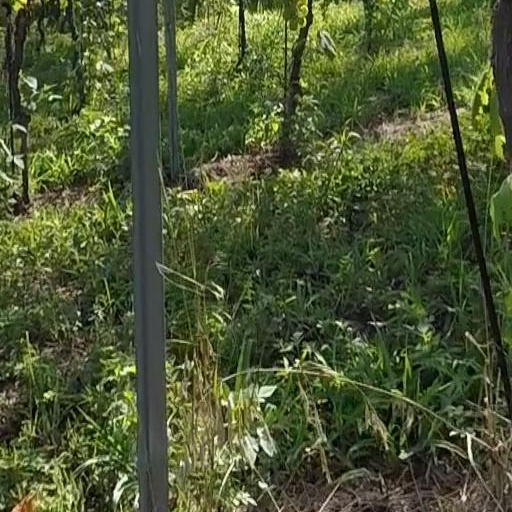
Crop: grape